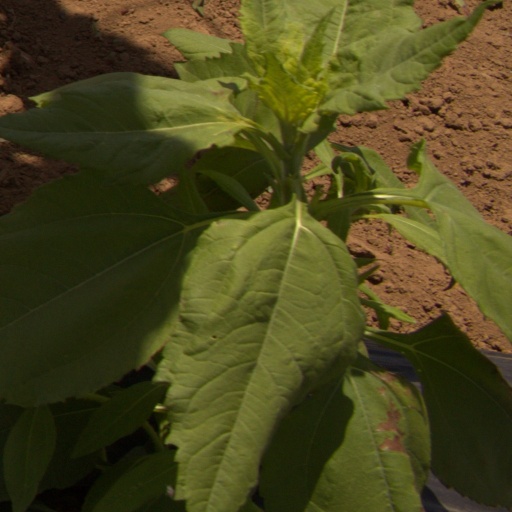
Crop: Jerusalem artichoke